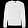
Label: Pullover